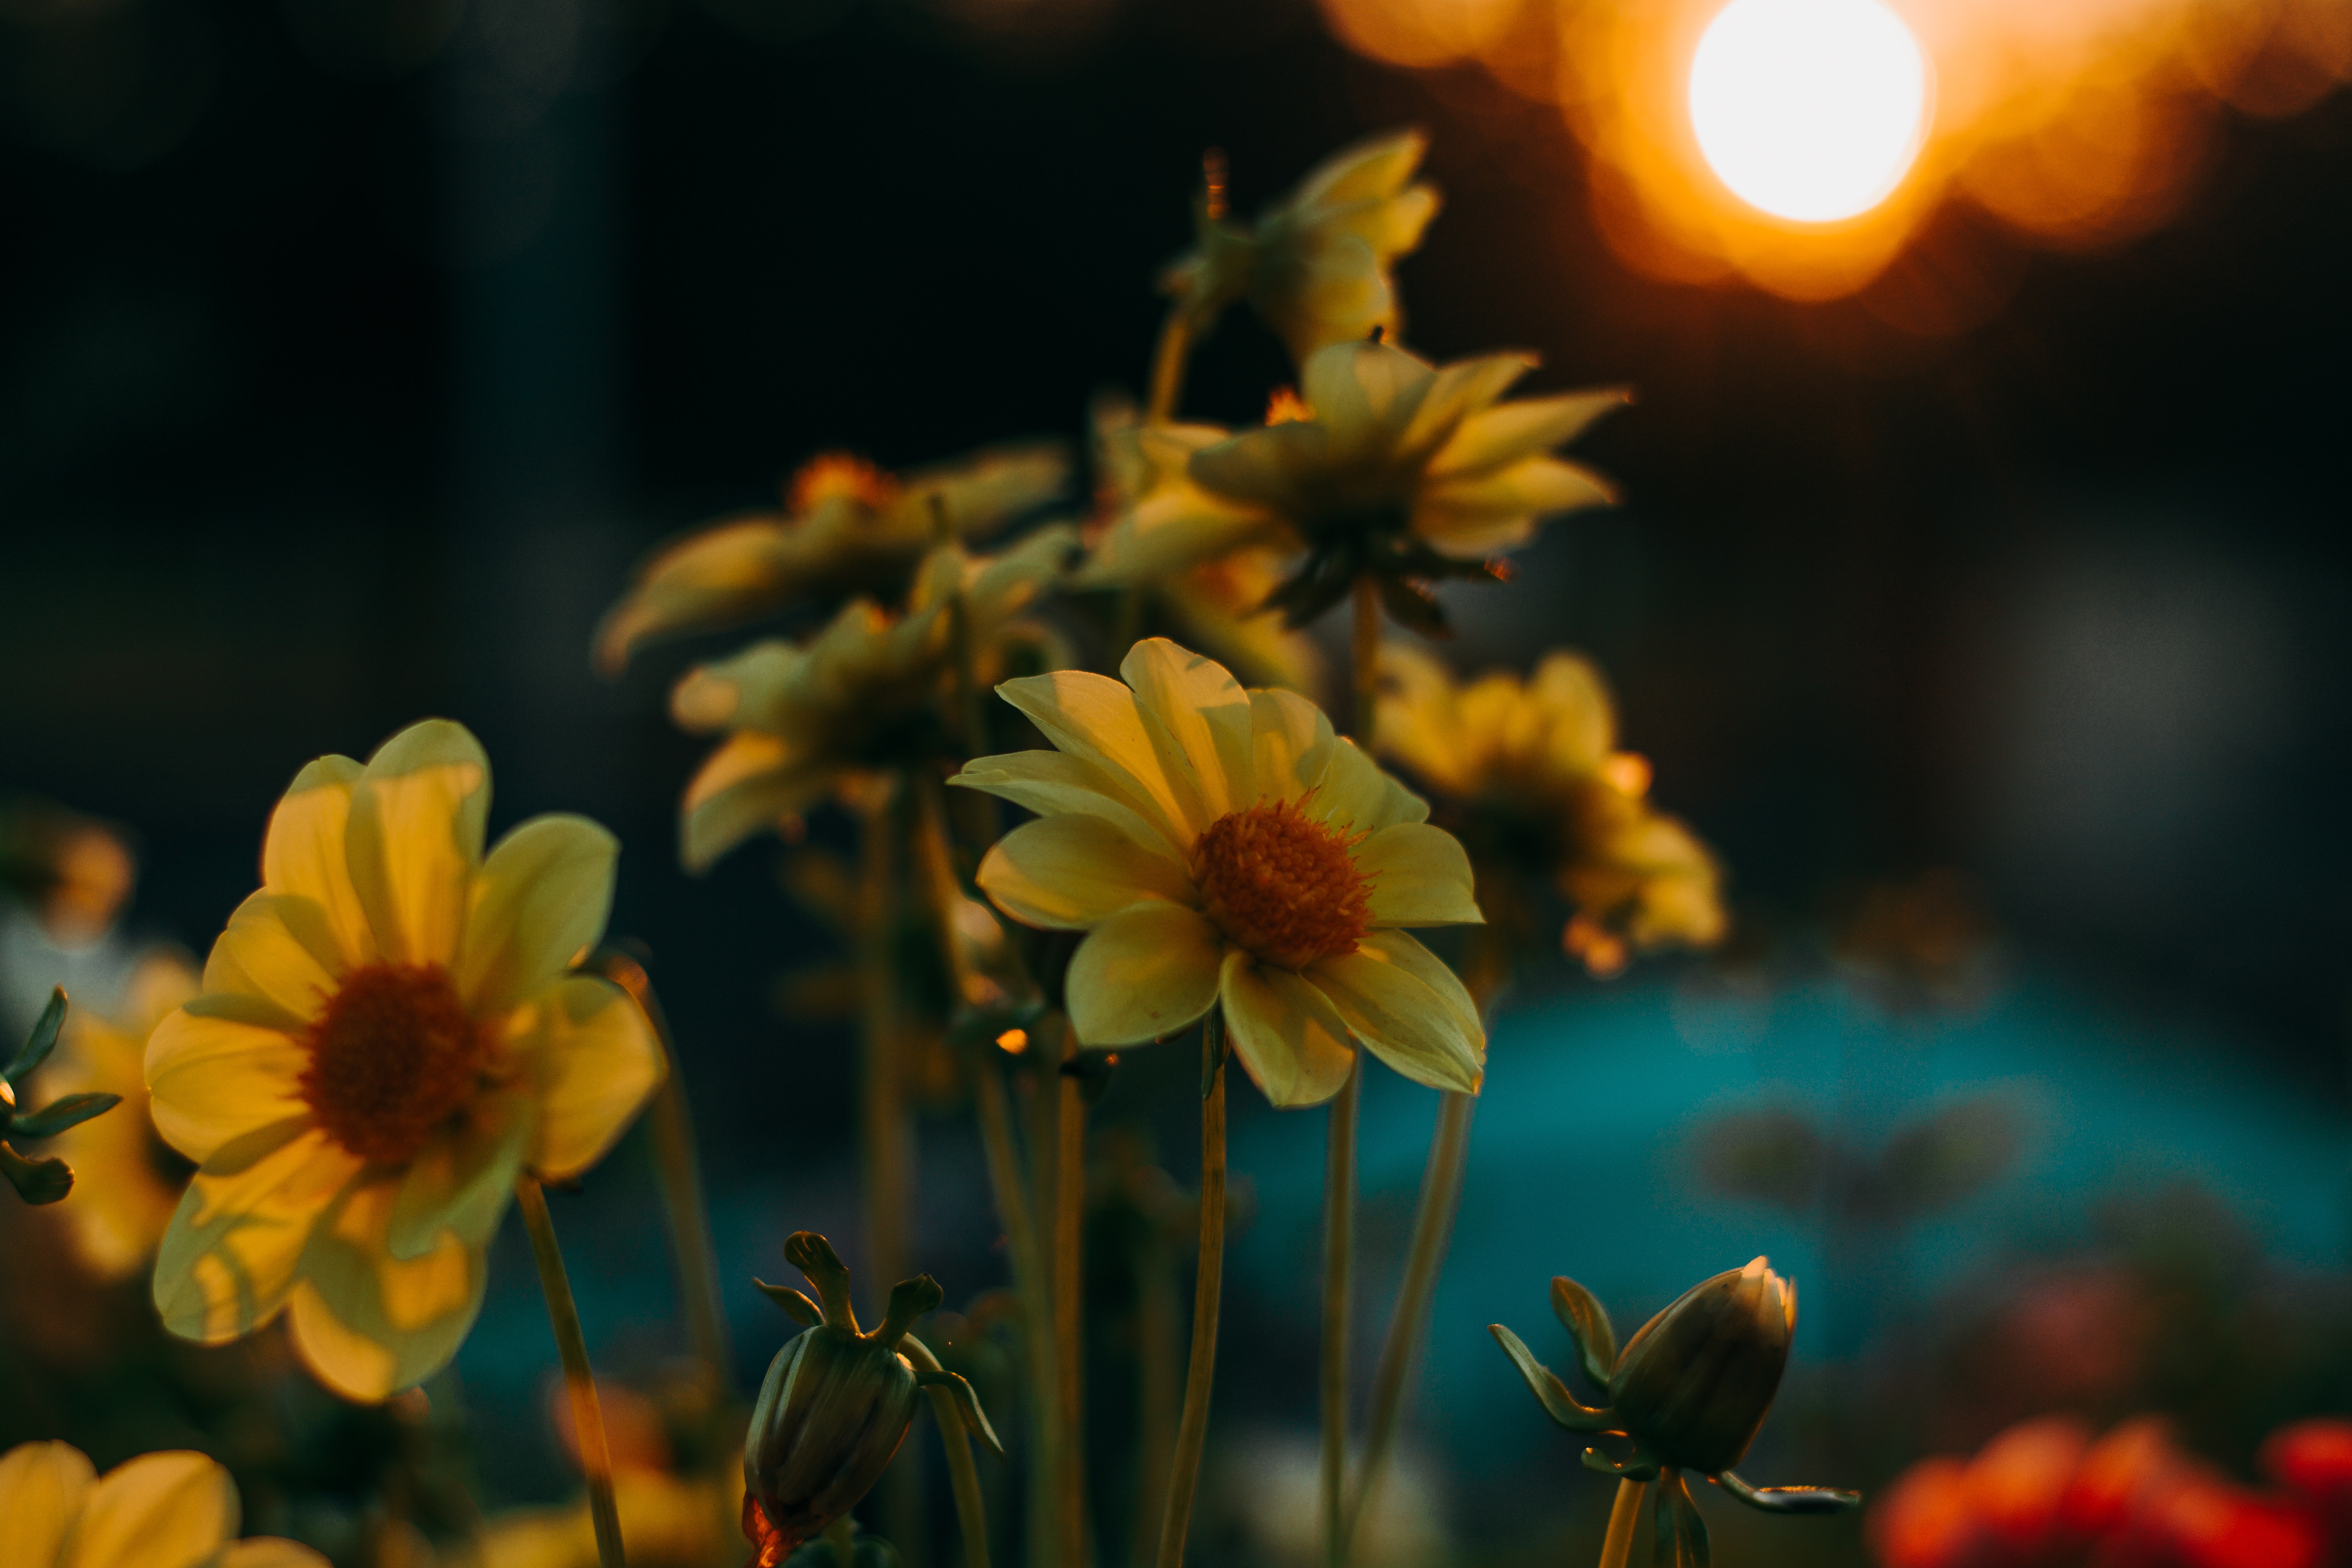
flower, yellow, petal, plant, sky, flowering plant, spring, wildflower, daisy, close up, plant stem, sunlight, macro photography, daisy family, photography, marguerite daisy, night, pollen, perennial plant